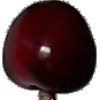
Label: Cherry 1